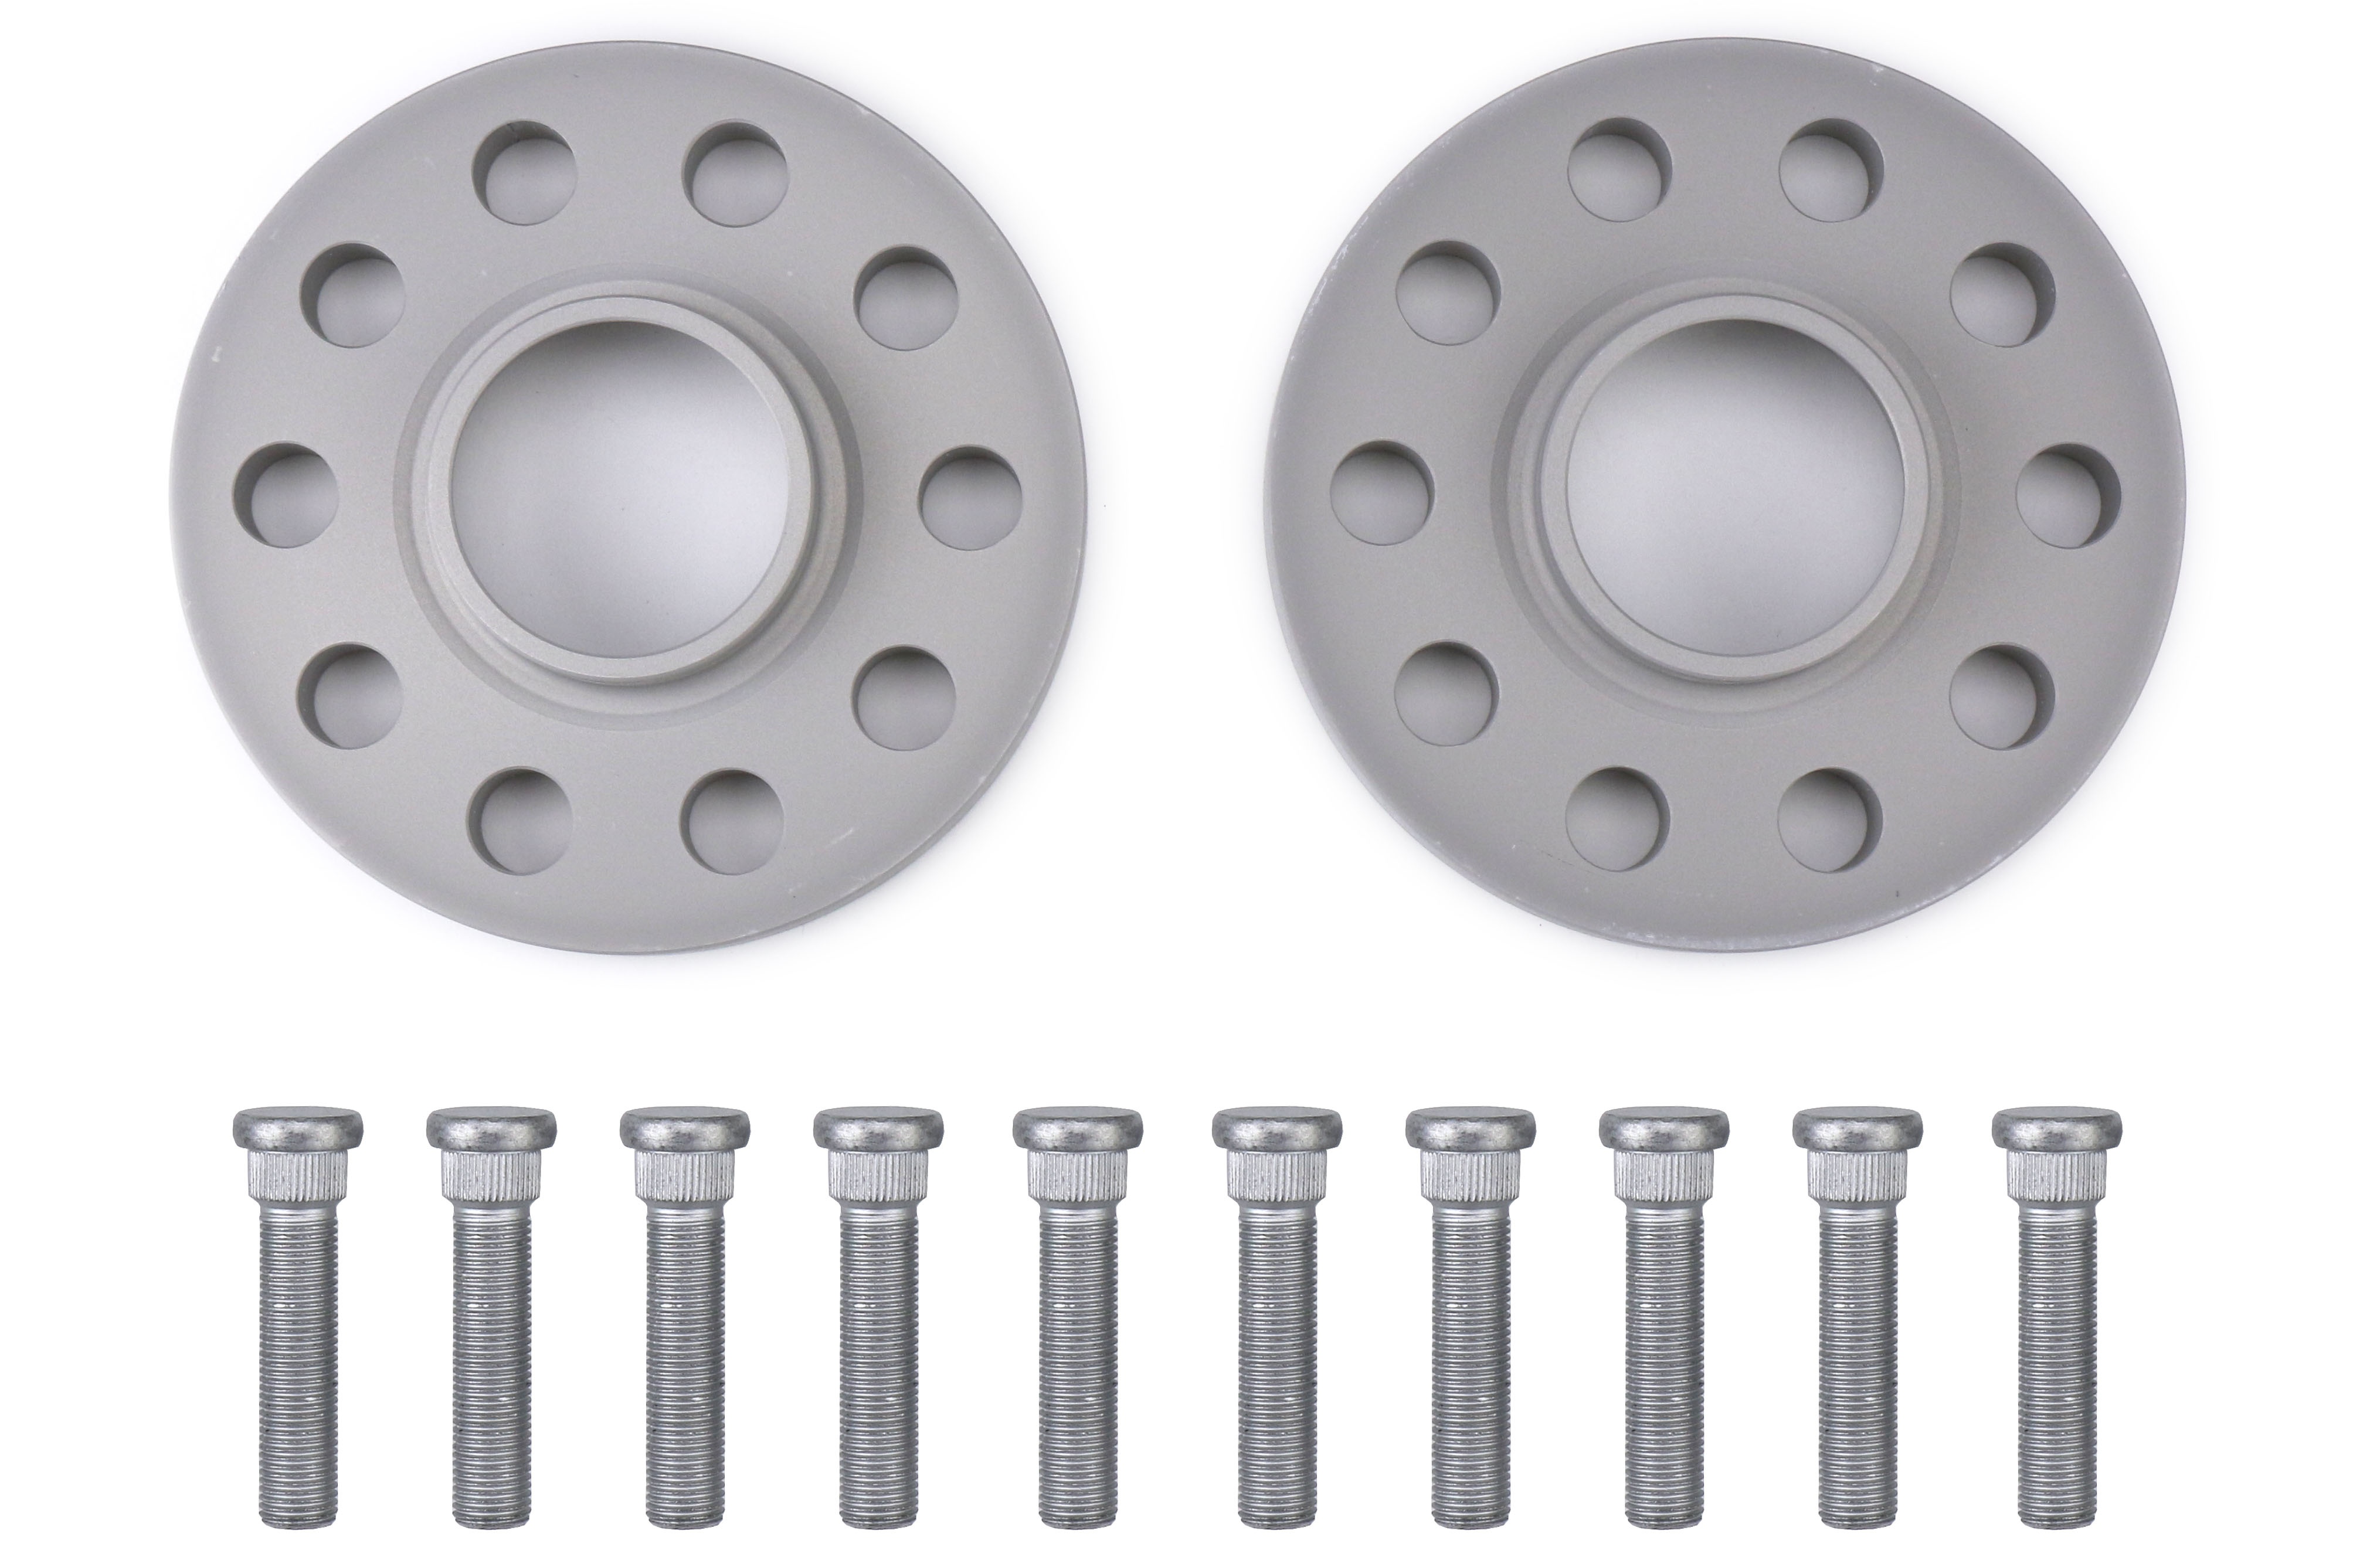
H&R Springs Trakplus Wheel Spacer 5x100 15mm Pair - Subaru Models (inc. 2002-2014 WRX)
HR Springs Trakplus Wheel Spacer Pair 15mm 5x100 Subaru Models inc. 2002+ WRX Rallysport Direct proudly offers a large catalog of performance suspension products and accessories brought to you by H&R Springs. These are the H&R Springs Trakplus Wheel Spacers. Wheel spacers are a great way to not only improve the stance of your vehicle by making the wheel more flush with the fender, but they are also a great way to gain more caliper clearance for those with newly acquired aftermarket wheels. DETAILS: Constructed using proprietary alloys that have a higher tensile strength than 6061 billet aluminum Hubcentric design Feature a full-contact hub for even load force distribution and lateral support 5mm in size 15 x 100 bolt pattern M12x1.25 Wheel studs included Sold as a pair
Brand: H&R Springs
Category: Vehicles & Parts > Vehicle Parts & Accessories > Motor Vehicle Parts > Motor Vehicle Wheel Systems